Kerry Brown (musician)

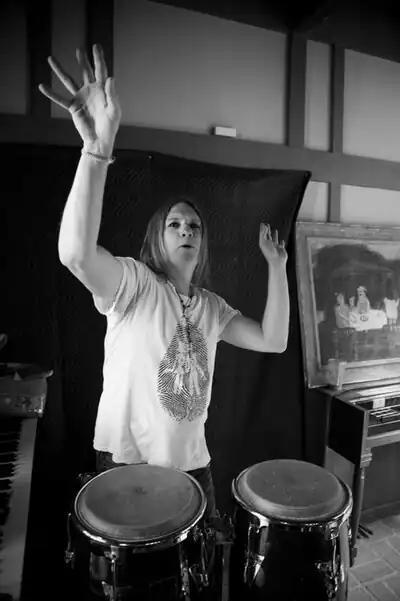
Kerry Brown, music producer and musician

Kerry Paul Brown (born 1963) is a record producer, movie soundtrack producer, music editor, composer, artist manager, and a musician. He was the drummer in Chicago alternative rock band Catherine in the 1990s. He also played drums for the Smashing Pumpkins on the song "Blew Away" and produced "Starla" and "Plume" for the album "Pisces Iscariot" during his marriage to Smashing Pumpkins bass player, D'arcy Wretzky.